Klemen Prepelič

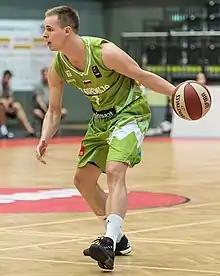
Prepelič with Slovenia in 2016

Prepelič took part in the 2012 FIBA Europe Under-20 Championship with Slovenia. He posted a double-double of 20 points and 11 assists against eventual champion Lithuania in the first round, 29 points and 4 assists against Turkey in the second round, and 17 points against France in the quarterfinals. He was included in the All-Tournament Team. Prepelič debuted for the Slovenian national basketball team at the 2014 World Cup. He also represented Slovenia at the EuroBasket 2015 where they were eliminated by Latvia in eighth finals.